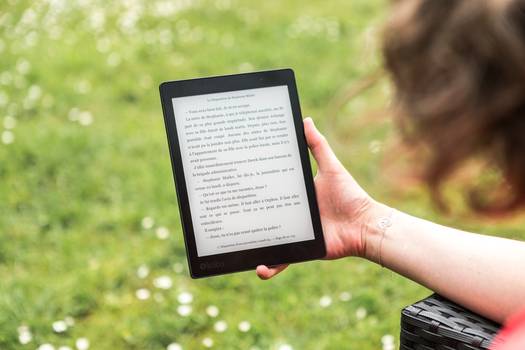
Label: No Watermark